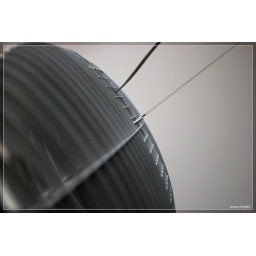
my lamp over the livingroom table &amp;quot;titania&amp;quot; from above